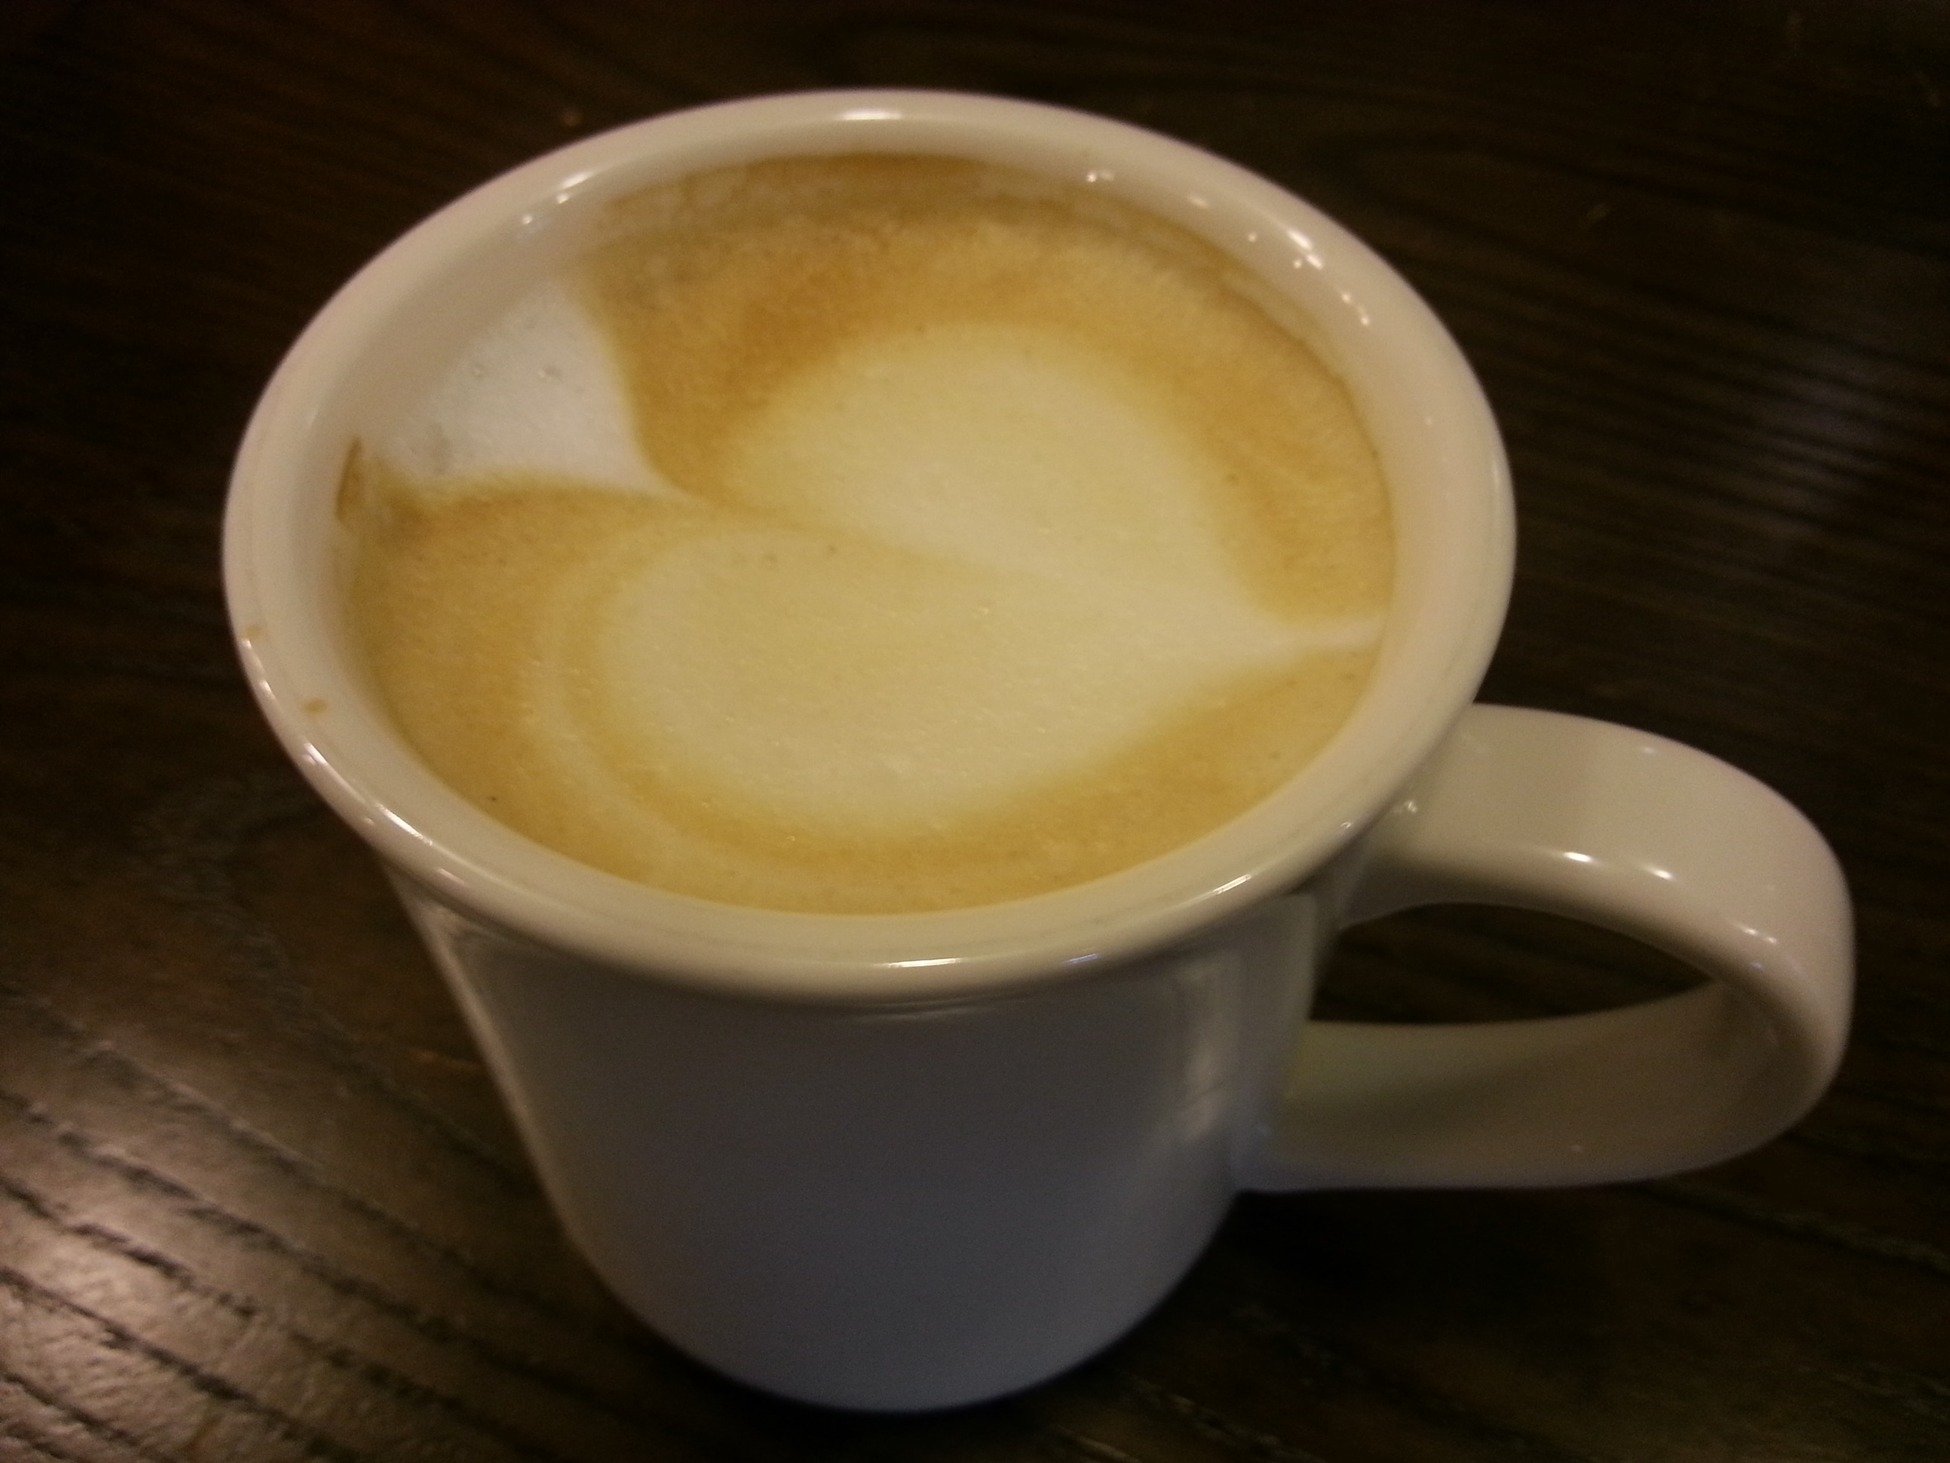
coffee, cup, latte, cappuccino, food, drink, espresso, mug, coffee cup, caffeine, hart, flat white, caf au lait, cortado, caff macchiato, coffee milk, salep, hong kong style milk tea